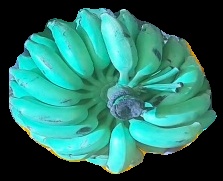
Variety: elakki-bale
Grade: grade2